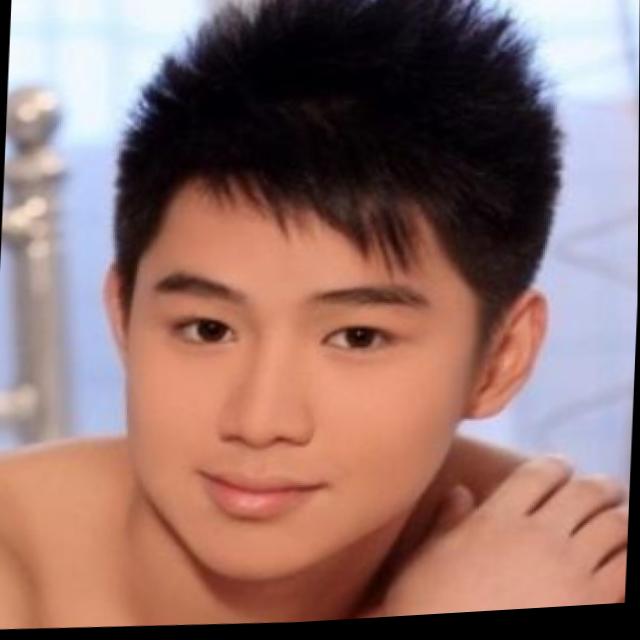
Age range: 13-20